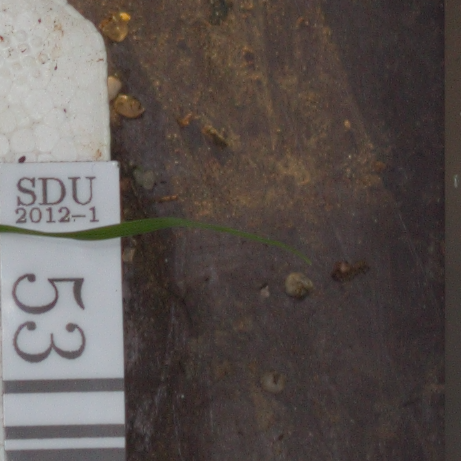
Label: loose_silkybent